Nellis Tavern

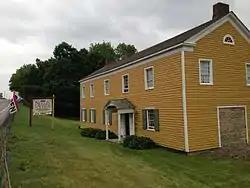

Nellis Tavern is a historic inn and tavern located at St. Johnsville in Montgomery County, New York. It was built about 1747-1750 as a farmhouse and expanded about 1790 to its present form. It is a two-story, five-by-two-bay frame residence constructed atop a coursed rubblestone foundation. The building has been restored to the period of about 1835, when it was used as a tavern.